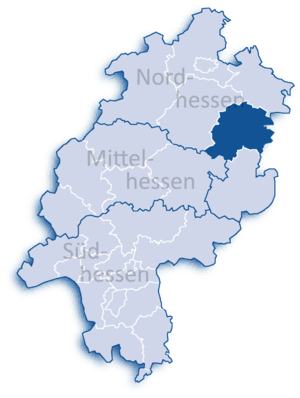
L’arrondissement de Hersfeld-Rotenburg est un arrondissement de Hesse situé dans le district de Cassel. Son chef-lieu est Bad Hersfeld.